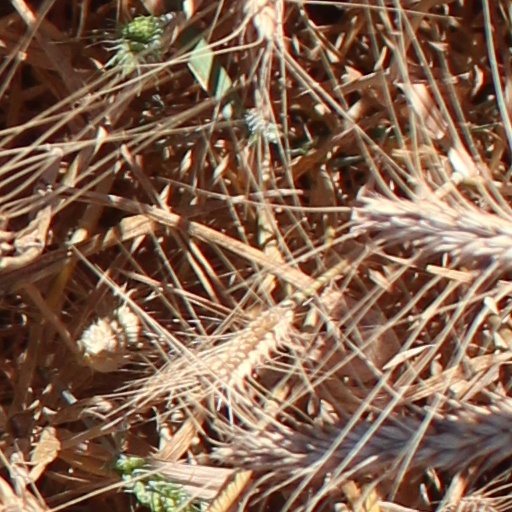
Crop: wheat